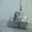
Label: ship